Natural History Museum and Institute, Chiba

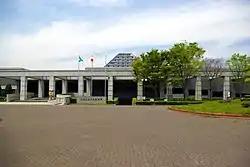

The is a prefectural museum in Chūō-ku, Chiba, Chiba Prefecture, Japan. The museum opened in 1989 with a focus on the natural history and history of the Bōsō Peninsula.